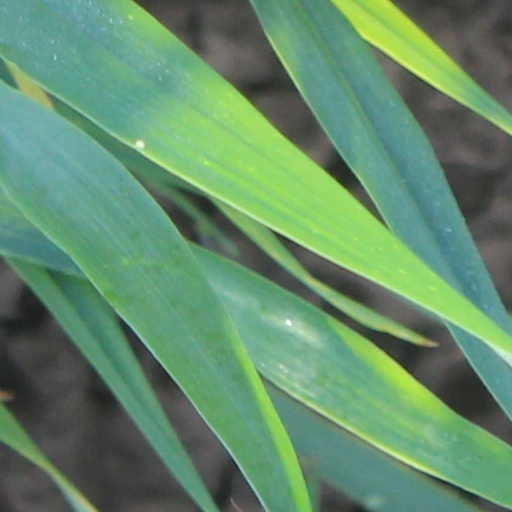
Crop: wheat